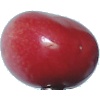
Label: Cherry 2